Astroturfing

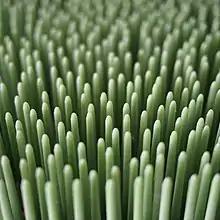
Artificial grass produced by AstroTurf, which inspired the name "astroturfing" for creating a false impression of grassroots support

In political science, it is defined as the process of seeking electoral victory or legislative relief for grievances by helping political actors find and mobilize a sympathetic public, and is designed to create the image of public consensus where there is none. Astroturfing is the use of fake grassroots efforts that primarily focus on influencing public opinion and typically are funded by corporations and political entities to form opinions.